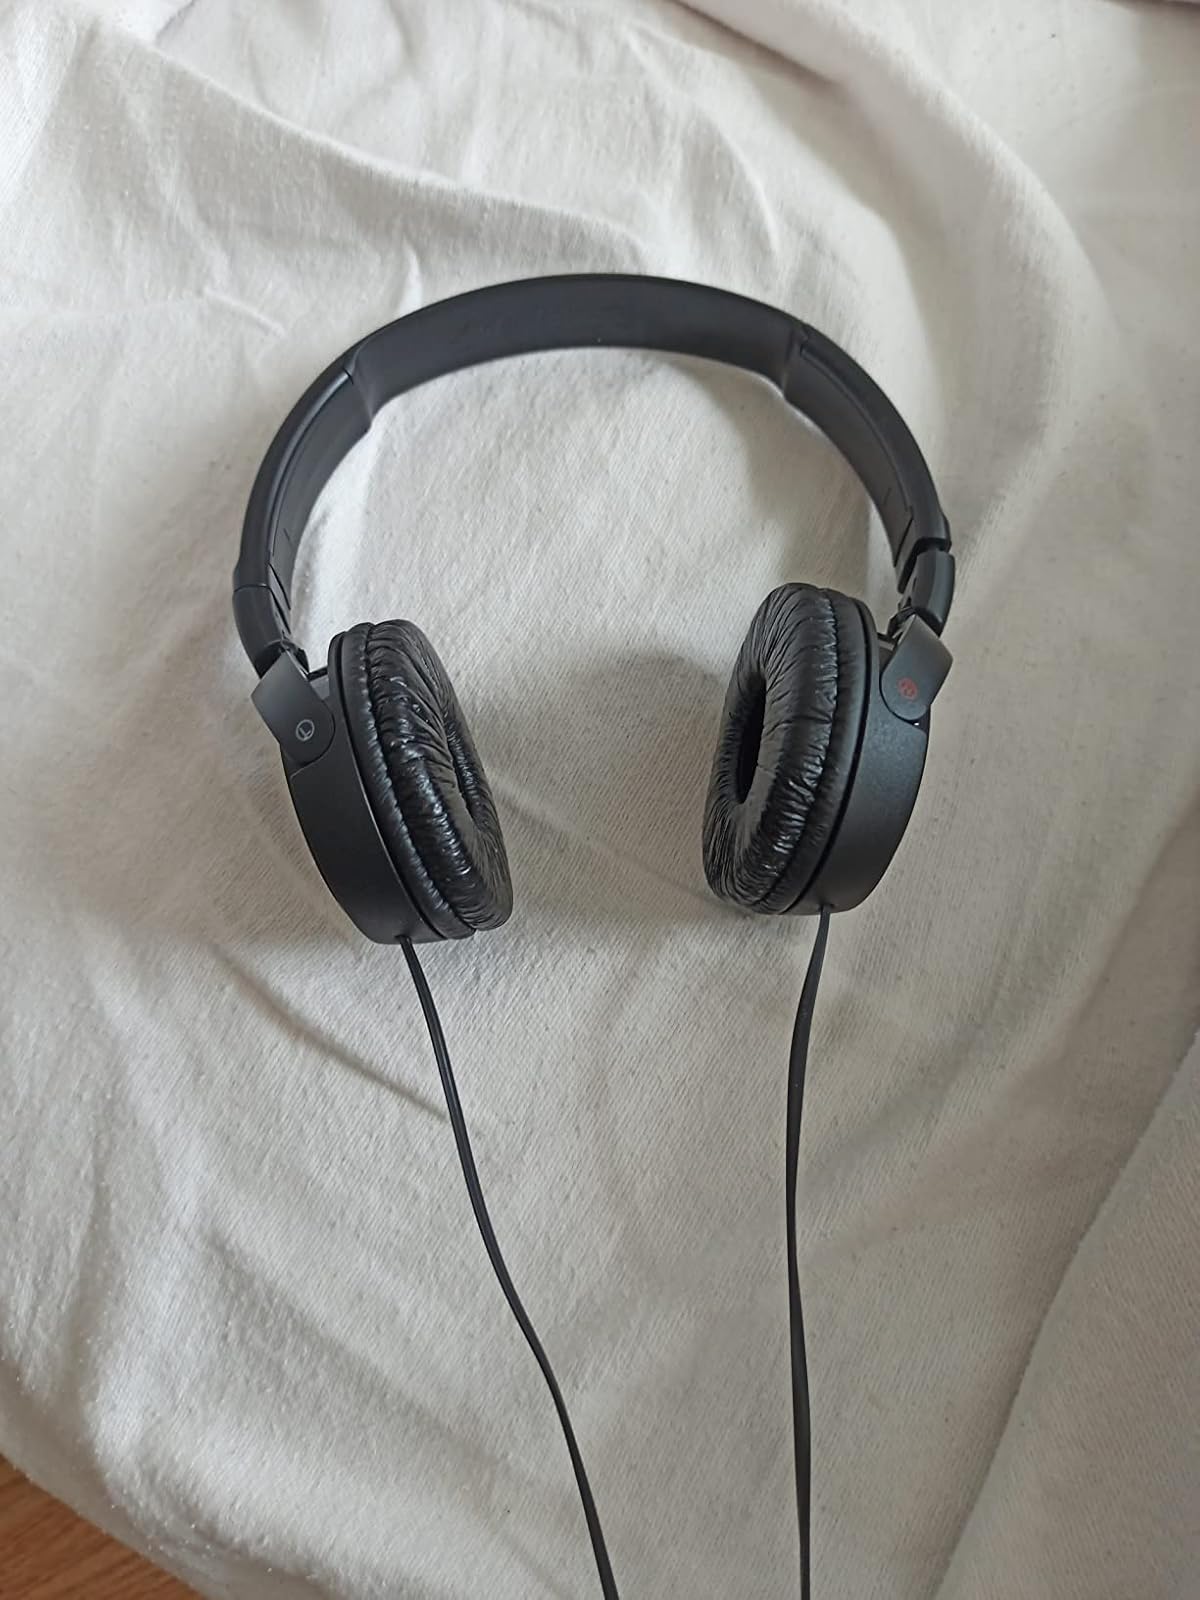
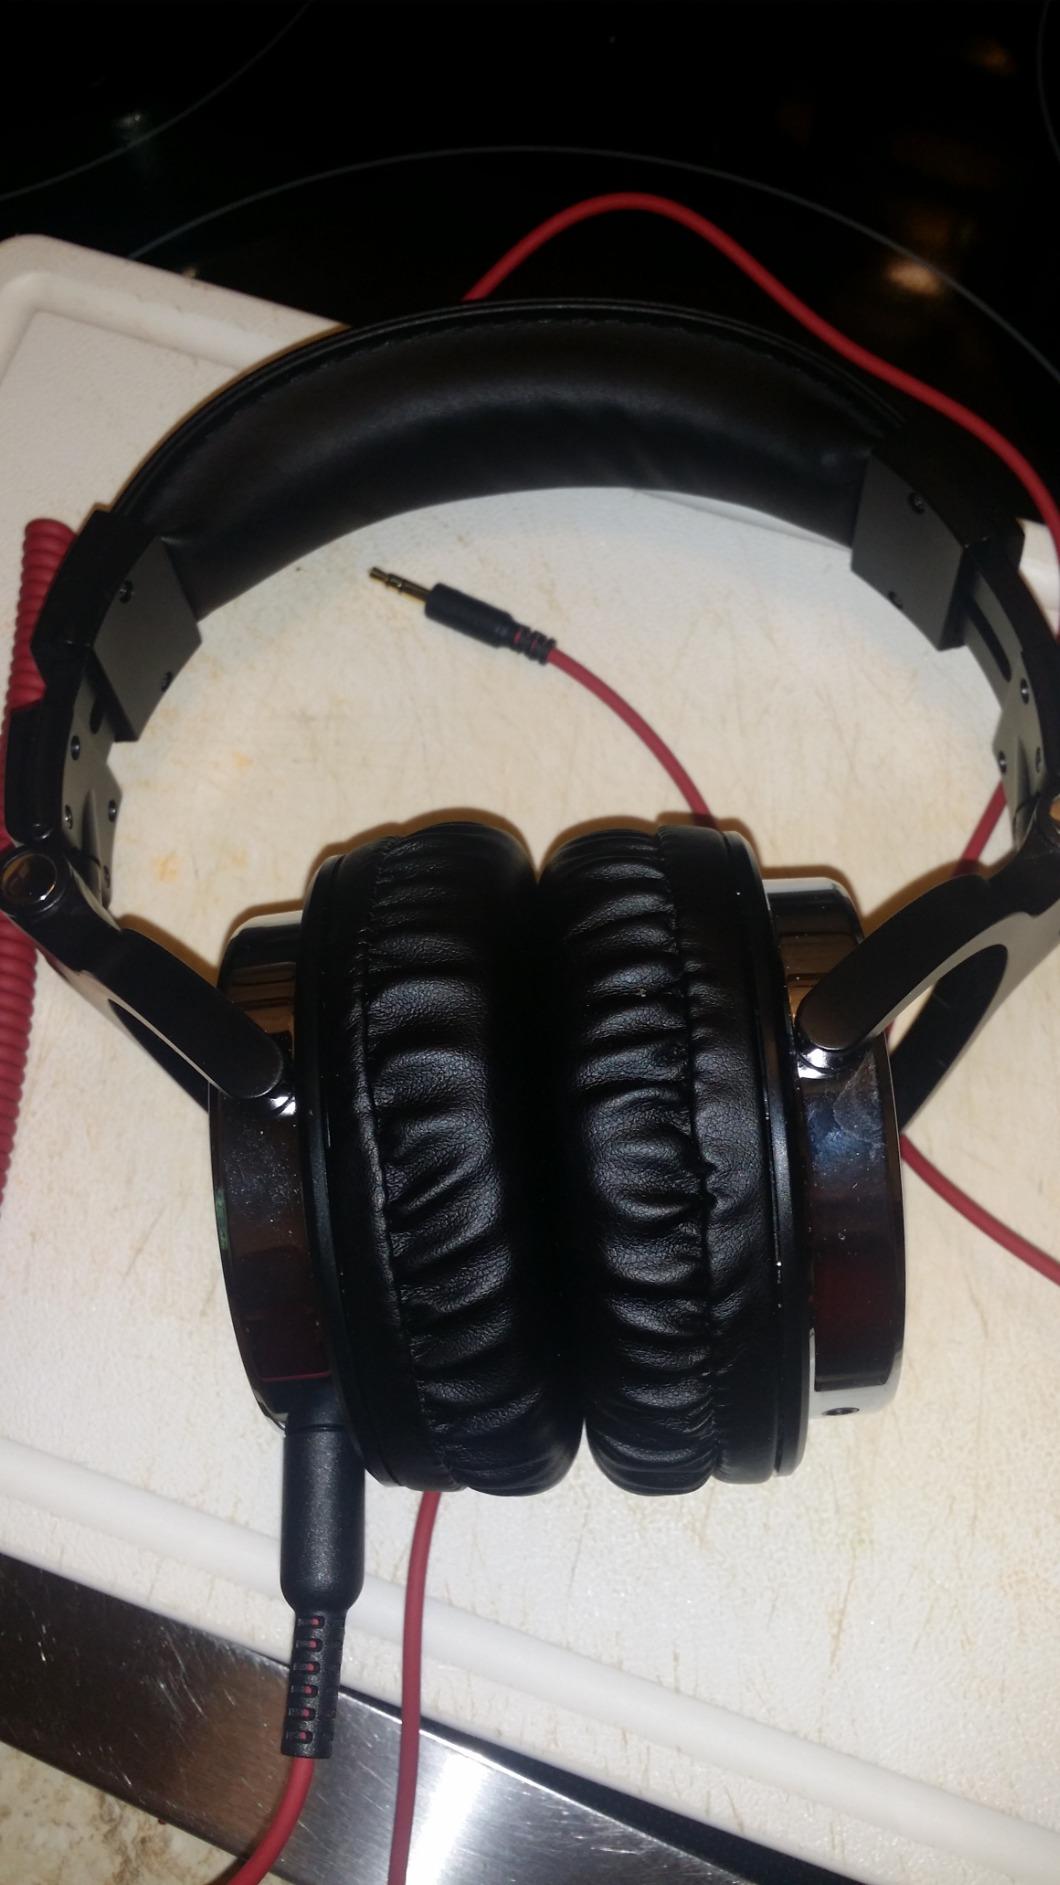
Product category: headphones
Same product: no